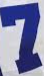
Number: 7